Sabah

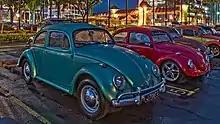
The Borneo Bug Fest in 2016, featuring Volkswagen Beetle

In early 2016, Sabah had a total number of 42,047 teachers teaching in various pre-schools, primary and secondary schools. Following the decentralisation of power from the federal government to state government as well to improve the education in the state, there has been a target to reach 90% of teachers from Sabahans itself. Sabah State Library are the main public library in the state. There is another 11 Indonesian schools (beside the main Indonesian school in the state capital) spreading across Sabah mainly for Indonesian migrants children residing in the state. Since 2014, Filipino migrants children also have been enrolled to recently established Alternative Learning Centre (ALC) that was set-up by Filipino volunteers in Sabah with a collaboration with various local non-governmental organisations (NGO).